Spiridon Gopčević

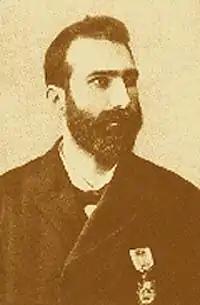
Spiridon Gopčević

Spiridon Gopčević (junior), pen name Leo Brenner (9 July 1855 – 1928) was a Serbian-Austrian astronomer and historian born in Trieste.